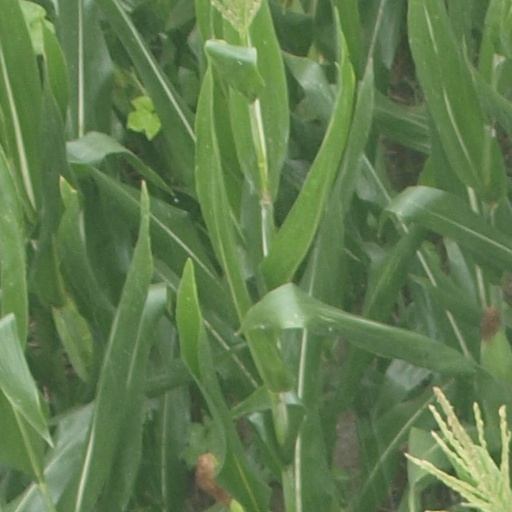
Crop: maize; corn